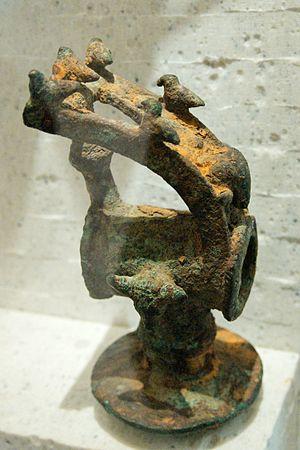
Marteau de sacrifice. bronze, VIIe siècle av. J.-C. Provenance